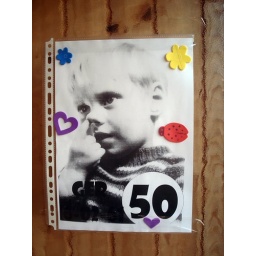
On the front door and on all the lamp posts in the street